Harry Tally

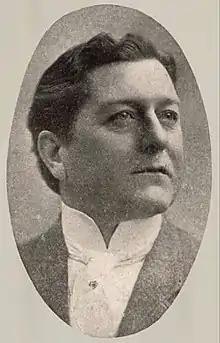
Singer and recording artist Harry Talley

Harry Lee Tally (June 30, 1866 – August 16, 1939) was an American tenor singer of popular songs, who recorded between 1902 and 1917.